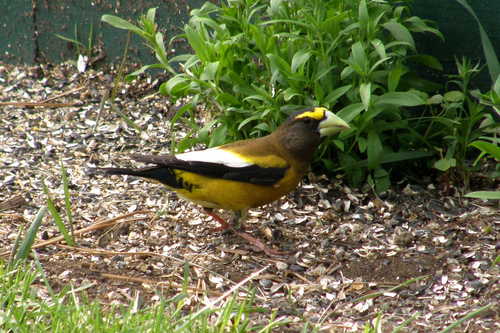
a bird with a very large triangular bill, stark yellow eyebrow, and a burnt yellow breast.
the bird has a yellow breast and belly and large bill.
this bird is yellow and black in color with a over sized light green beak and black eye ring.
this bird has a big green beak and red larsus and foot.
this is a yellow bird with brown wings and white coverts, it has a large bill and a yellow eye brow.
the bird has striped wing bars that are yellow, white and black and a curved bill.
this bird has wings that are black and white and has a yellow body
this bird has wings that are black and has a yellow belly
this bird has wings that are black and white and has a yellow bellya bird with a yellow belly and partially yellow breast leading up into a brown head with a somewhat large green bill.
Species: Evening Grosbeak